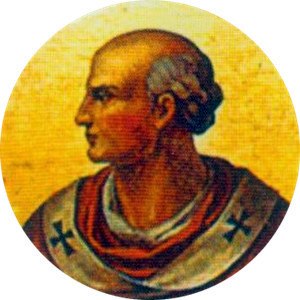
Paverækken / 2. årtusinde / 11. århundrede
Dette er en liste over paver, den romersk-katolske kirkes overhoved. Paverækken strækker sig tilbage til apostlen Peter.